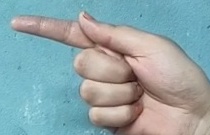
ASL sign: G